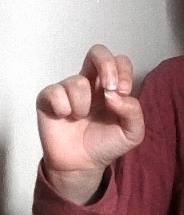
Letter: gaaf